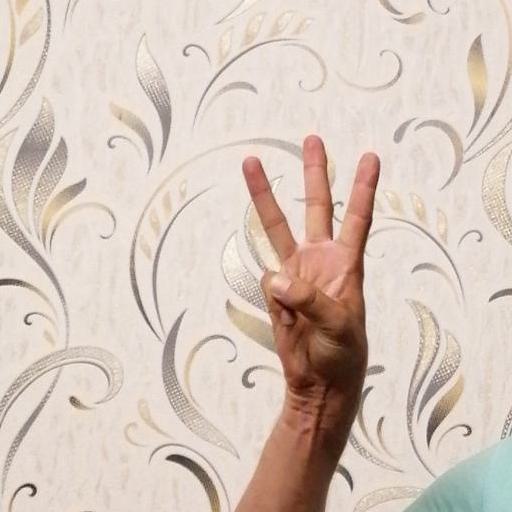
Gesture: three